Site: brandenburg
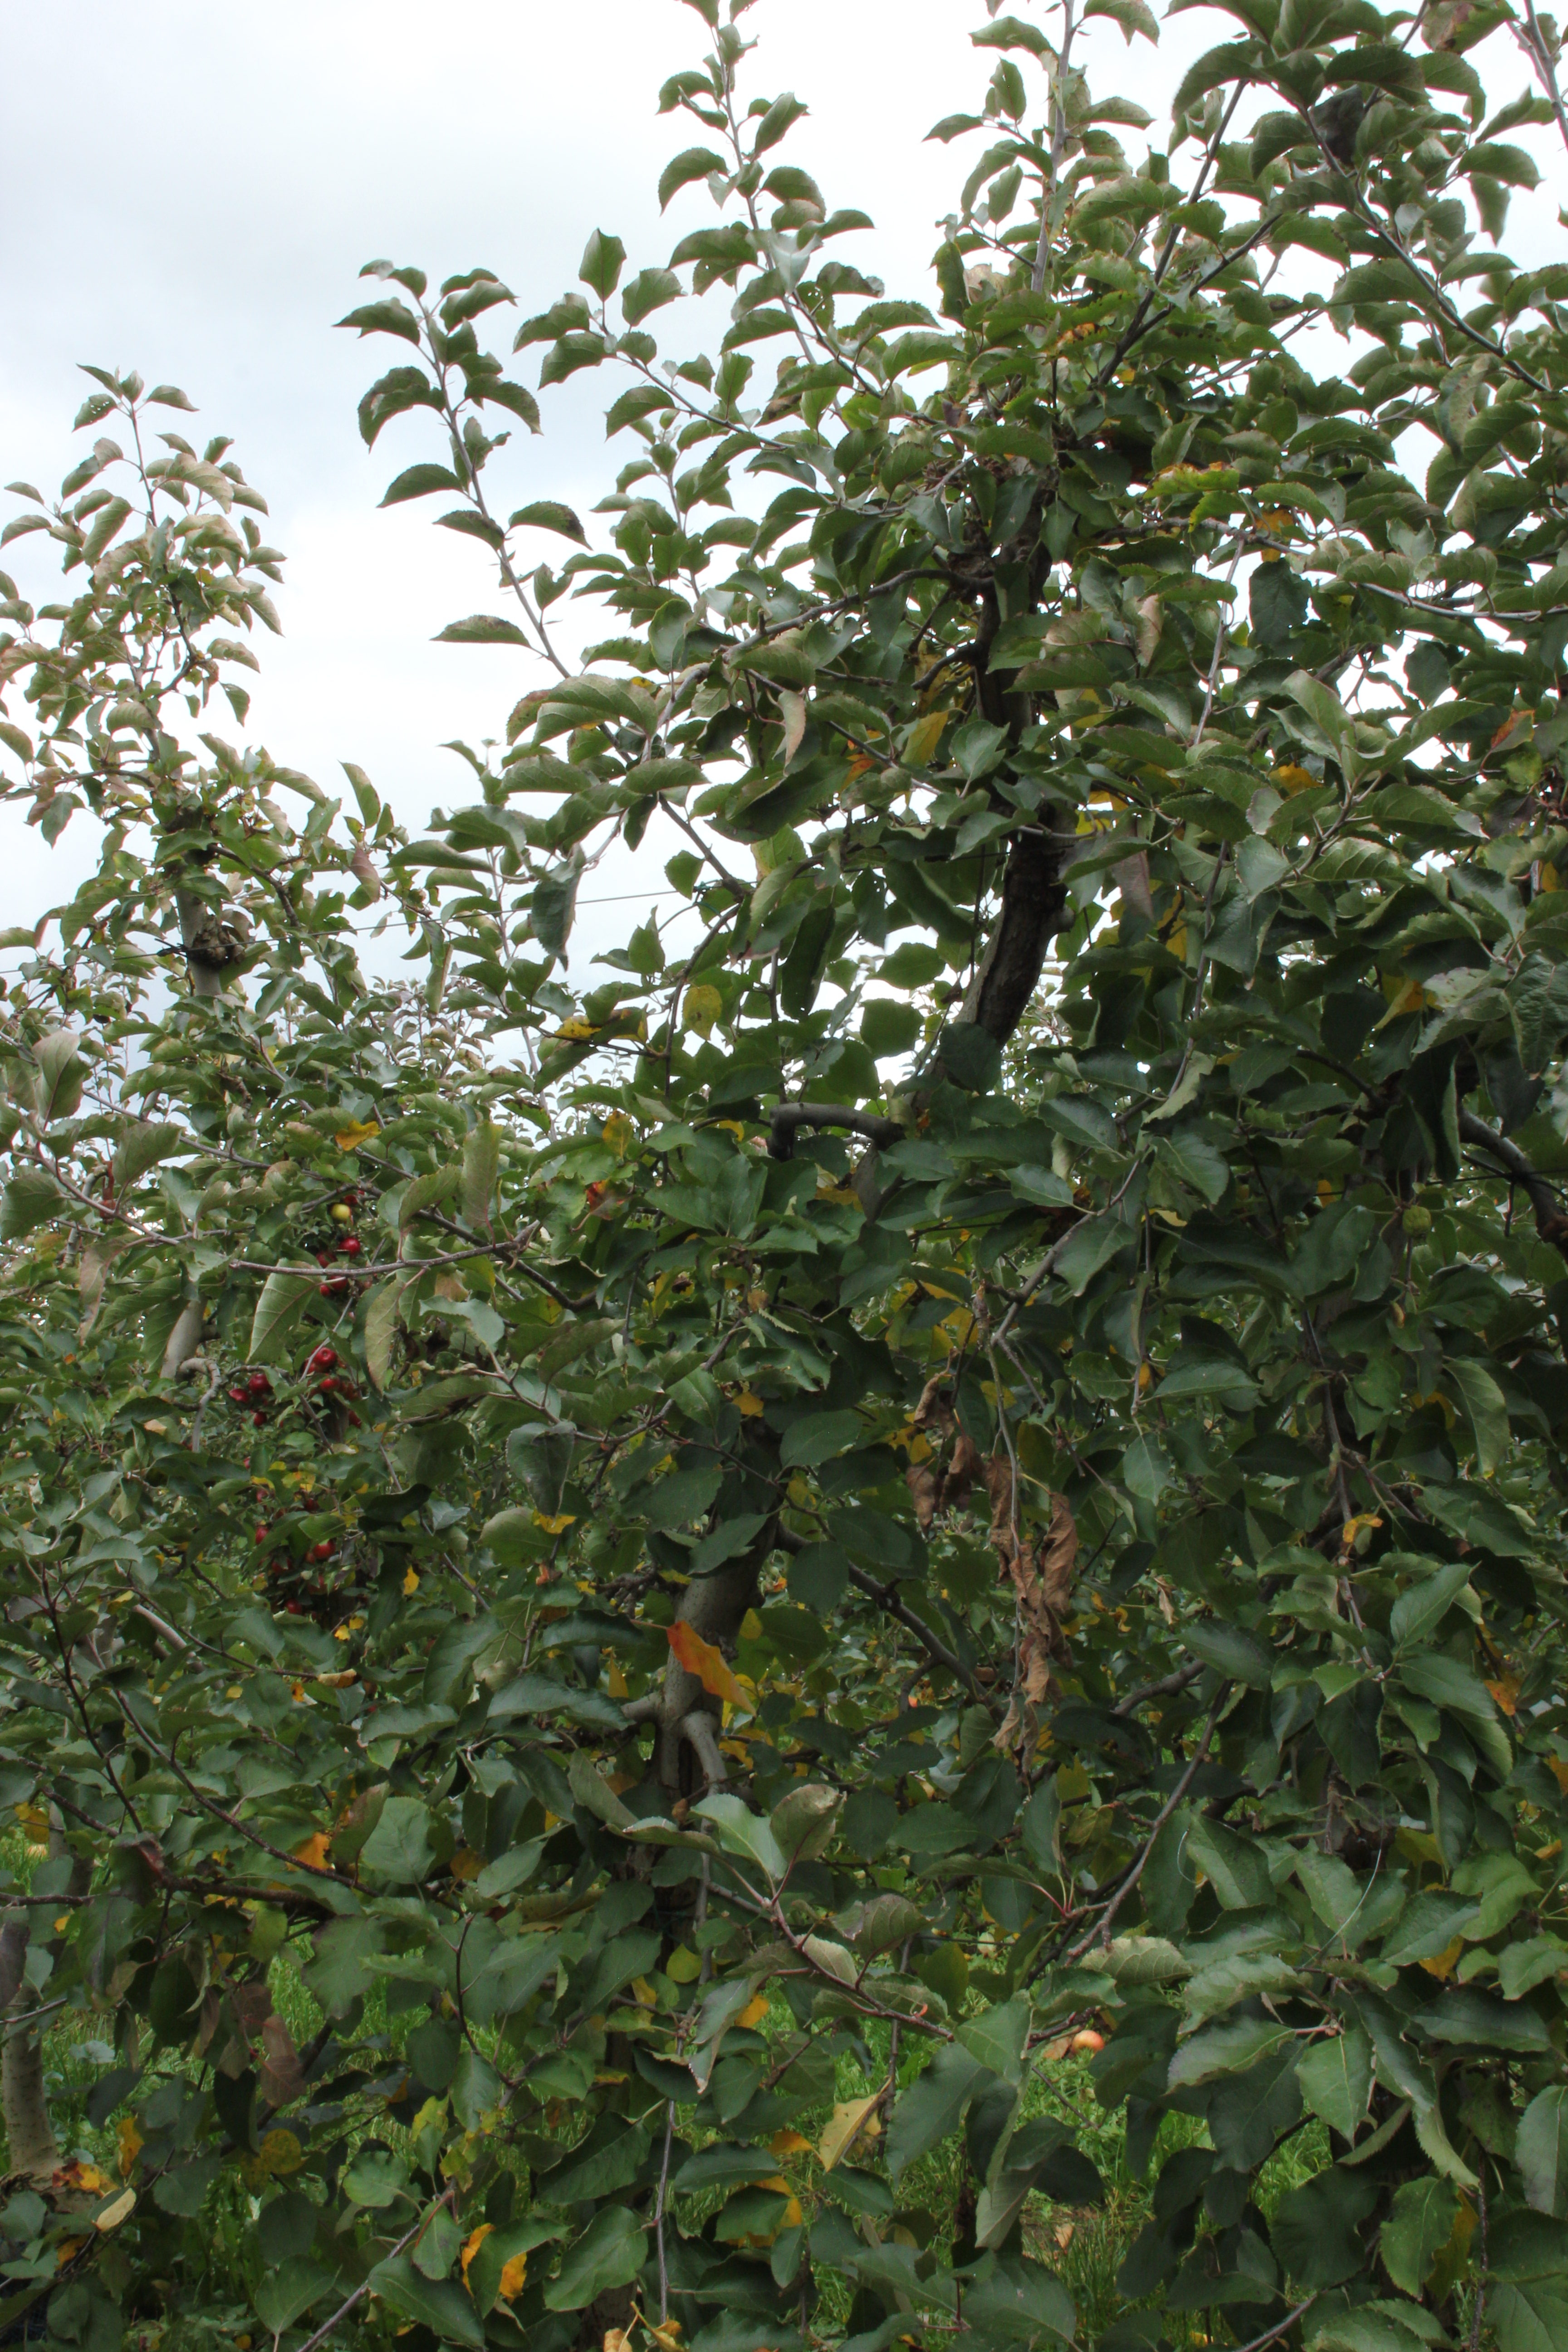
Growth stage (BBCH 91): Senescence, beginning of dormancy